History of Toronto

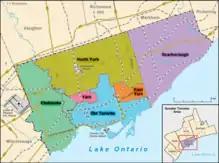
Municipalities of Metropolitan Toronto prior to its dissolution. In 1998, the six municipalities were dissolved and amalgamated, forming the new city of Toronto.

During the 1960s and 1970s, Toronto's downtown core was rebuilt with new, taller, skyscrapers. A new Toronto City Hall was opened; the Eaton Centre shopping and office complex; four new bank towers were built at the intersection of Bay and King Streets, the "MINT corners" and new towers along University Avenue. This was causing havoc with the city's old television and radio towers which were simply not tall enough to serve the city, so engineers and politicians decided that something had to be built taller than any other building in the city or anything that would probably ever be built. They decided to build a super-tall massive television and radio tower (the CN Tower), which was completed in 1976 on the railway lands south of downtown. Around the downtown core, which had been dominated by railway lands since the 1850s, new land uses were found for the railway lands. The St. Lawrence Neighbourhood project built a new community from old rail lands to the east of Yonge. Along the waterfront, new office and residential towers were built on former industrial lands. The new SkyDome stadium (later renamed Rogers Centre in 2005) was built in 1989 on rail lands downtown. South of King Street, west of University Avenue, more railway and warehouse lands were converted, seeing the opening of the Metro Toronto Convention Centre, a new CBC English-language headquarters; Roy Thomson Hall concert hall and the Princess of Wales Theatre.